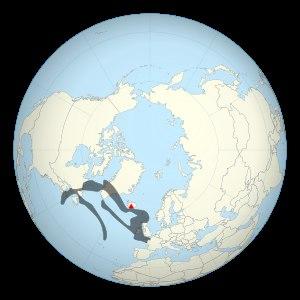
Cartographie approximative
L'éruption de l'Eyjafjöll en 2010 est une éruption volcanique qui débute le 20 mars 2010 sur l'Eyjafjöll, un volcan du Sud de l'Islande, et prend fin le 27 octobre 2010. Sa première phase éruptive se déroule au Fimmvörðuháls, un col libre de glace entre les calottes glaciaires d'Eyjafjallajökull et de Mýrdalsjökull, et se manifeste par des fontaines et des coulées de lave qui se tarissent le 12 avril. Le 14 avril, la lave refait son apparition dans la caldeira du volcan recouverte par l'Eyjafjallajökull. Elle provoque une importante fonte de la glace ce qui entraîne des jökulhlaups, des inondations glaciaires brutales et destructrices, ainsi que la formation d'un important panache volcanique composé de vapeur d'eau, de gaz volcaniques et de cendres. Ces dernières, poussées par les vents dominants qui les rabattent sur l'Europe continentale, entraînent d'importantes perturbations dans le transport aérien dans le monde avec la fermeture de plusieurs espaces aériens et de nombreuses annulations de vols jusqu'au 20 avril. À partir de cette date, l'activité éruptive est moins explosive mais se maintient à un niveau soutenu avec notamment la formation d'une nouvelle coulée de lave.